Pembroke railway station

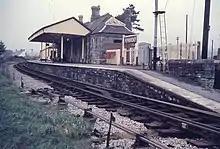
Now demolished station building (October 1967)

On 30 July 1863, Pembroke railway station was opened by the Pembroke and Tenby Railway as the temporary terminus of the line to Tenby. The station originally consisted of small wooden buildings, with a short 150-foot platform. The following year, the line was extended to Pembroke Dock railway station.